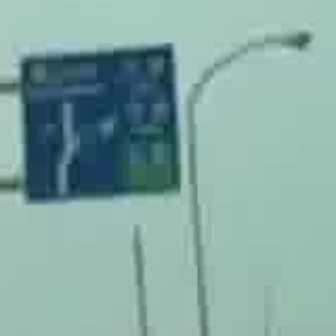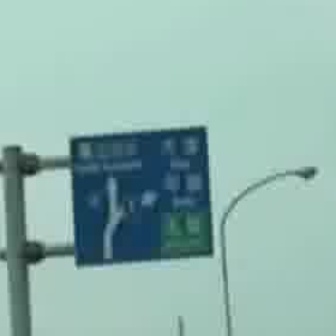
  Please identify the target specified by the bounding box [18,45,170,196] in the first image and locate it in the second image. Return the coordinates in [x_min,y_min,x_max,y_max] format.
Answer: [68,123,208,264]